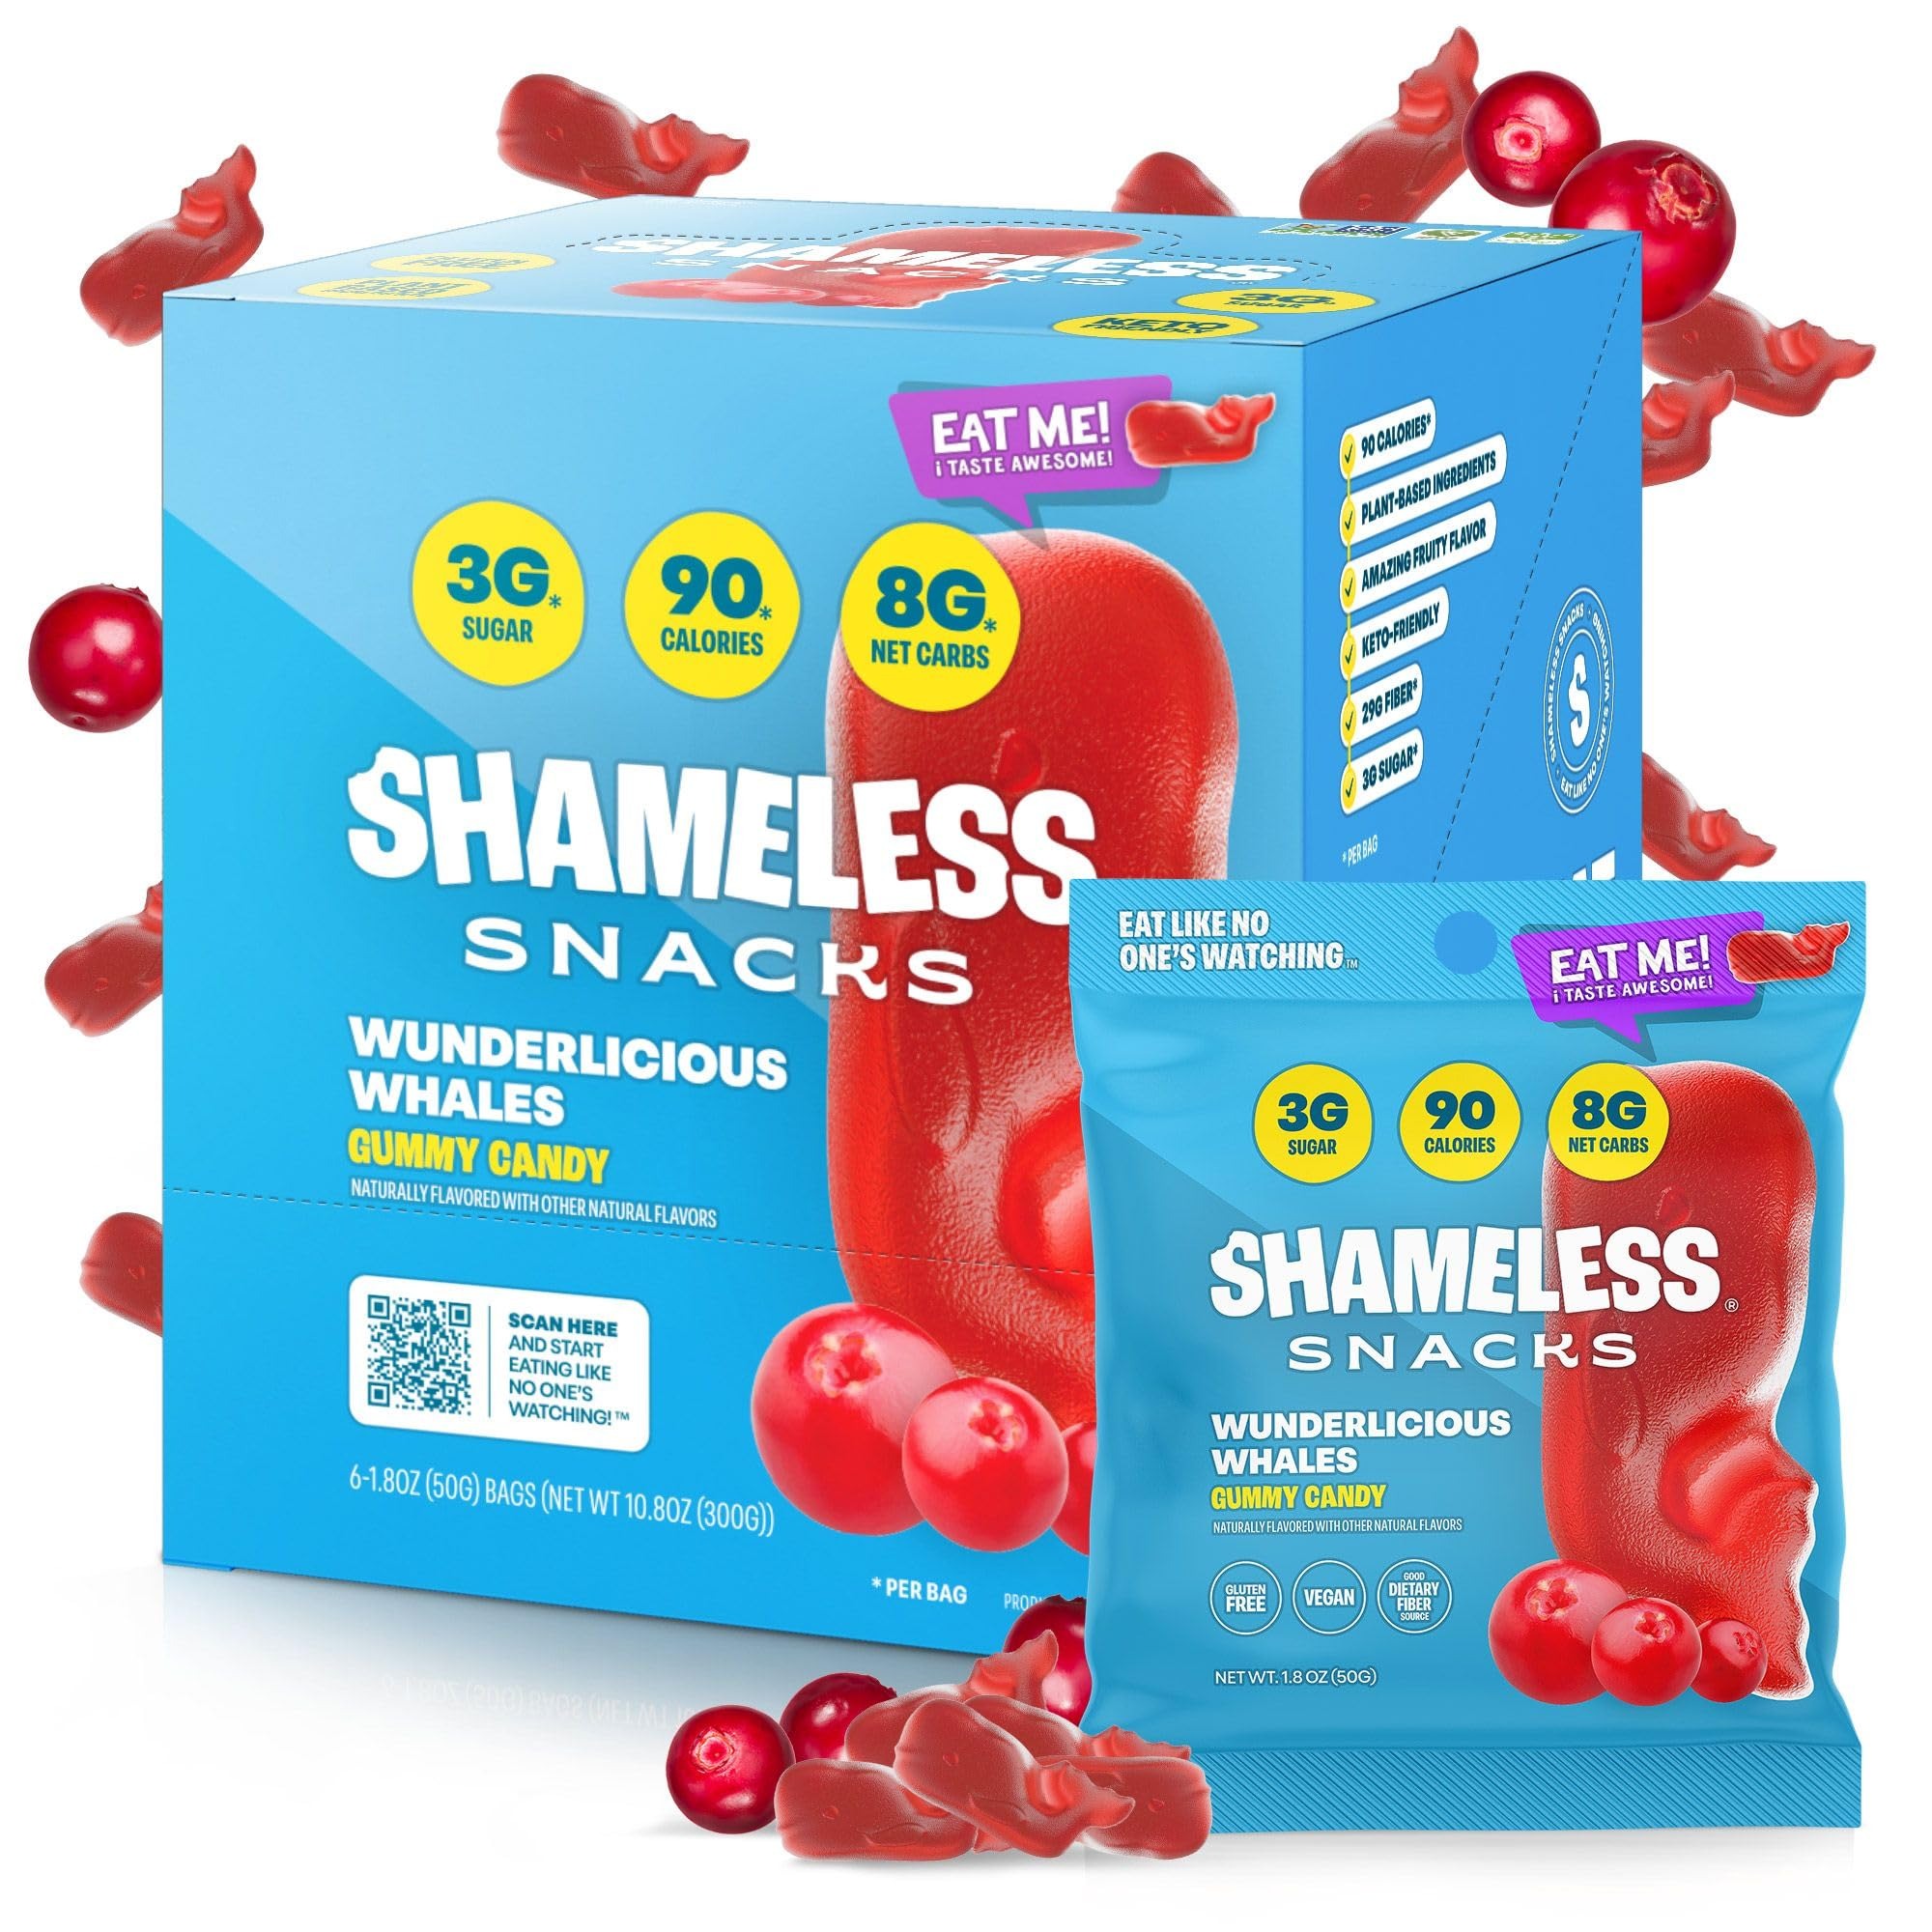
Item Name: Shameless Snacks - Healthy Low Calorie Snacks, Low Carb Keto Gummies (Gluten Free Candy) - 6 Pack Wunderlicious Whales
Bullet Point 1: LIP SMACKIN’ FLAVOR: Delicious fruit gummies carefully crafted and tested to taste just as good as classic candy — without all the carbs, sugar, or calories. Wunderlicious Whales gummies give you the perfect balance of tangy and sweet. It’s the ultimate guilt-free sour gummy indulgence!
Bullet Point 2: 90 CALORIES PER BAG: Compare that to an equal serving of candy-aisle gummies, which have a whopping 166 calories on average! That’s healthy candy by Shameless
Bullet Point 3: 3G SUGAR: At 3g of sugar per bag, Shameless Snacks sour candies have up to 92% less sugar than regular candy, with the same great taste and texture! Now that’s true exotic candy goodness.
Bullet Point 4: KETO-FRIENDLY: With 3g of Net Carbs per bag, these keto gummies are a great way to satisfy your cravings without the high-carb count. Enjoy 6 packs in one box!
Bullet Point 5: VEGAN: Shameless Snacks good-for-you gummies are the ultimate smart sweets for smart snackers — they’re proudly gluten-free and made without any animal products.
Product Description: Shameless Wunderlicious Whales Candy Canes
Value: 10.8
Unit: Ounce

Price: 23.99